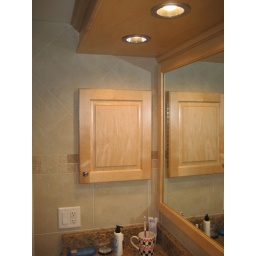
View of the light bridge over the vanity and the end wall medicine cabinet. Also shows the custom frame around the mirror.